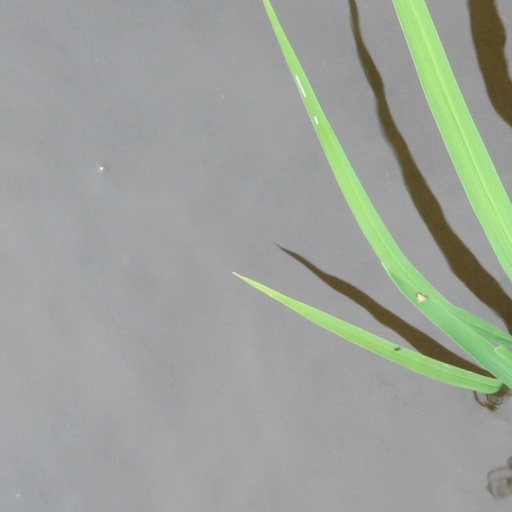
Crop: rice